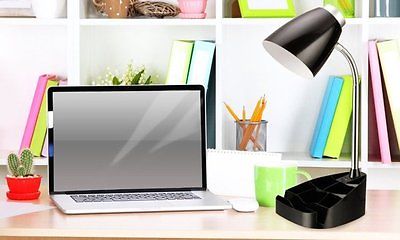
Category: lamp